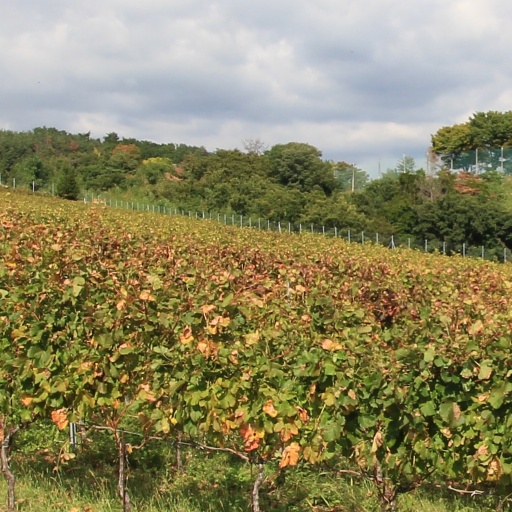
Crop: grape